HMS Illustrious (R06)

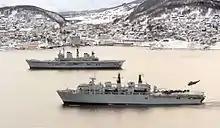
"Illustrious" (at rear) and HMS "Bulwark" near Harstad, Norway during Exercise Cold Response in 2012

On 7 May 2009 she returned to Greenwich to serve as the centre piece of the Royal Navy's celebration of a century of British naval aviation; on board were examples of all the Navy's operational helicopters.